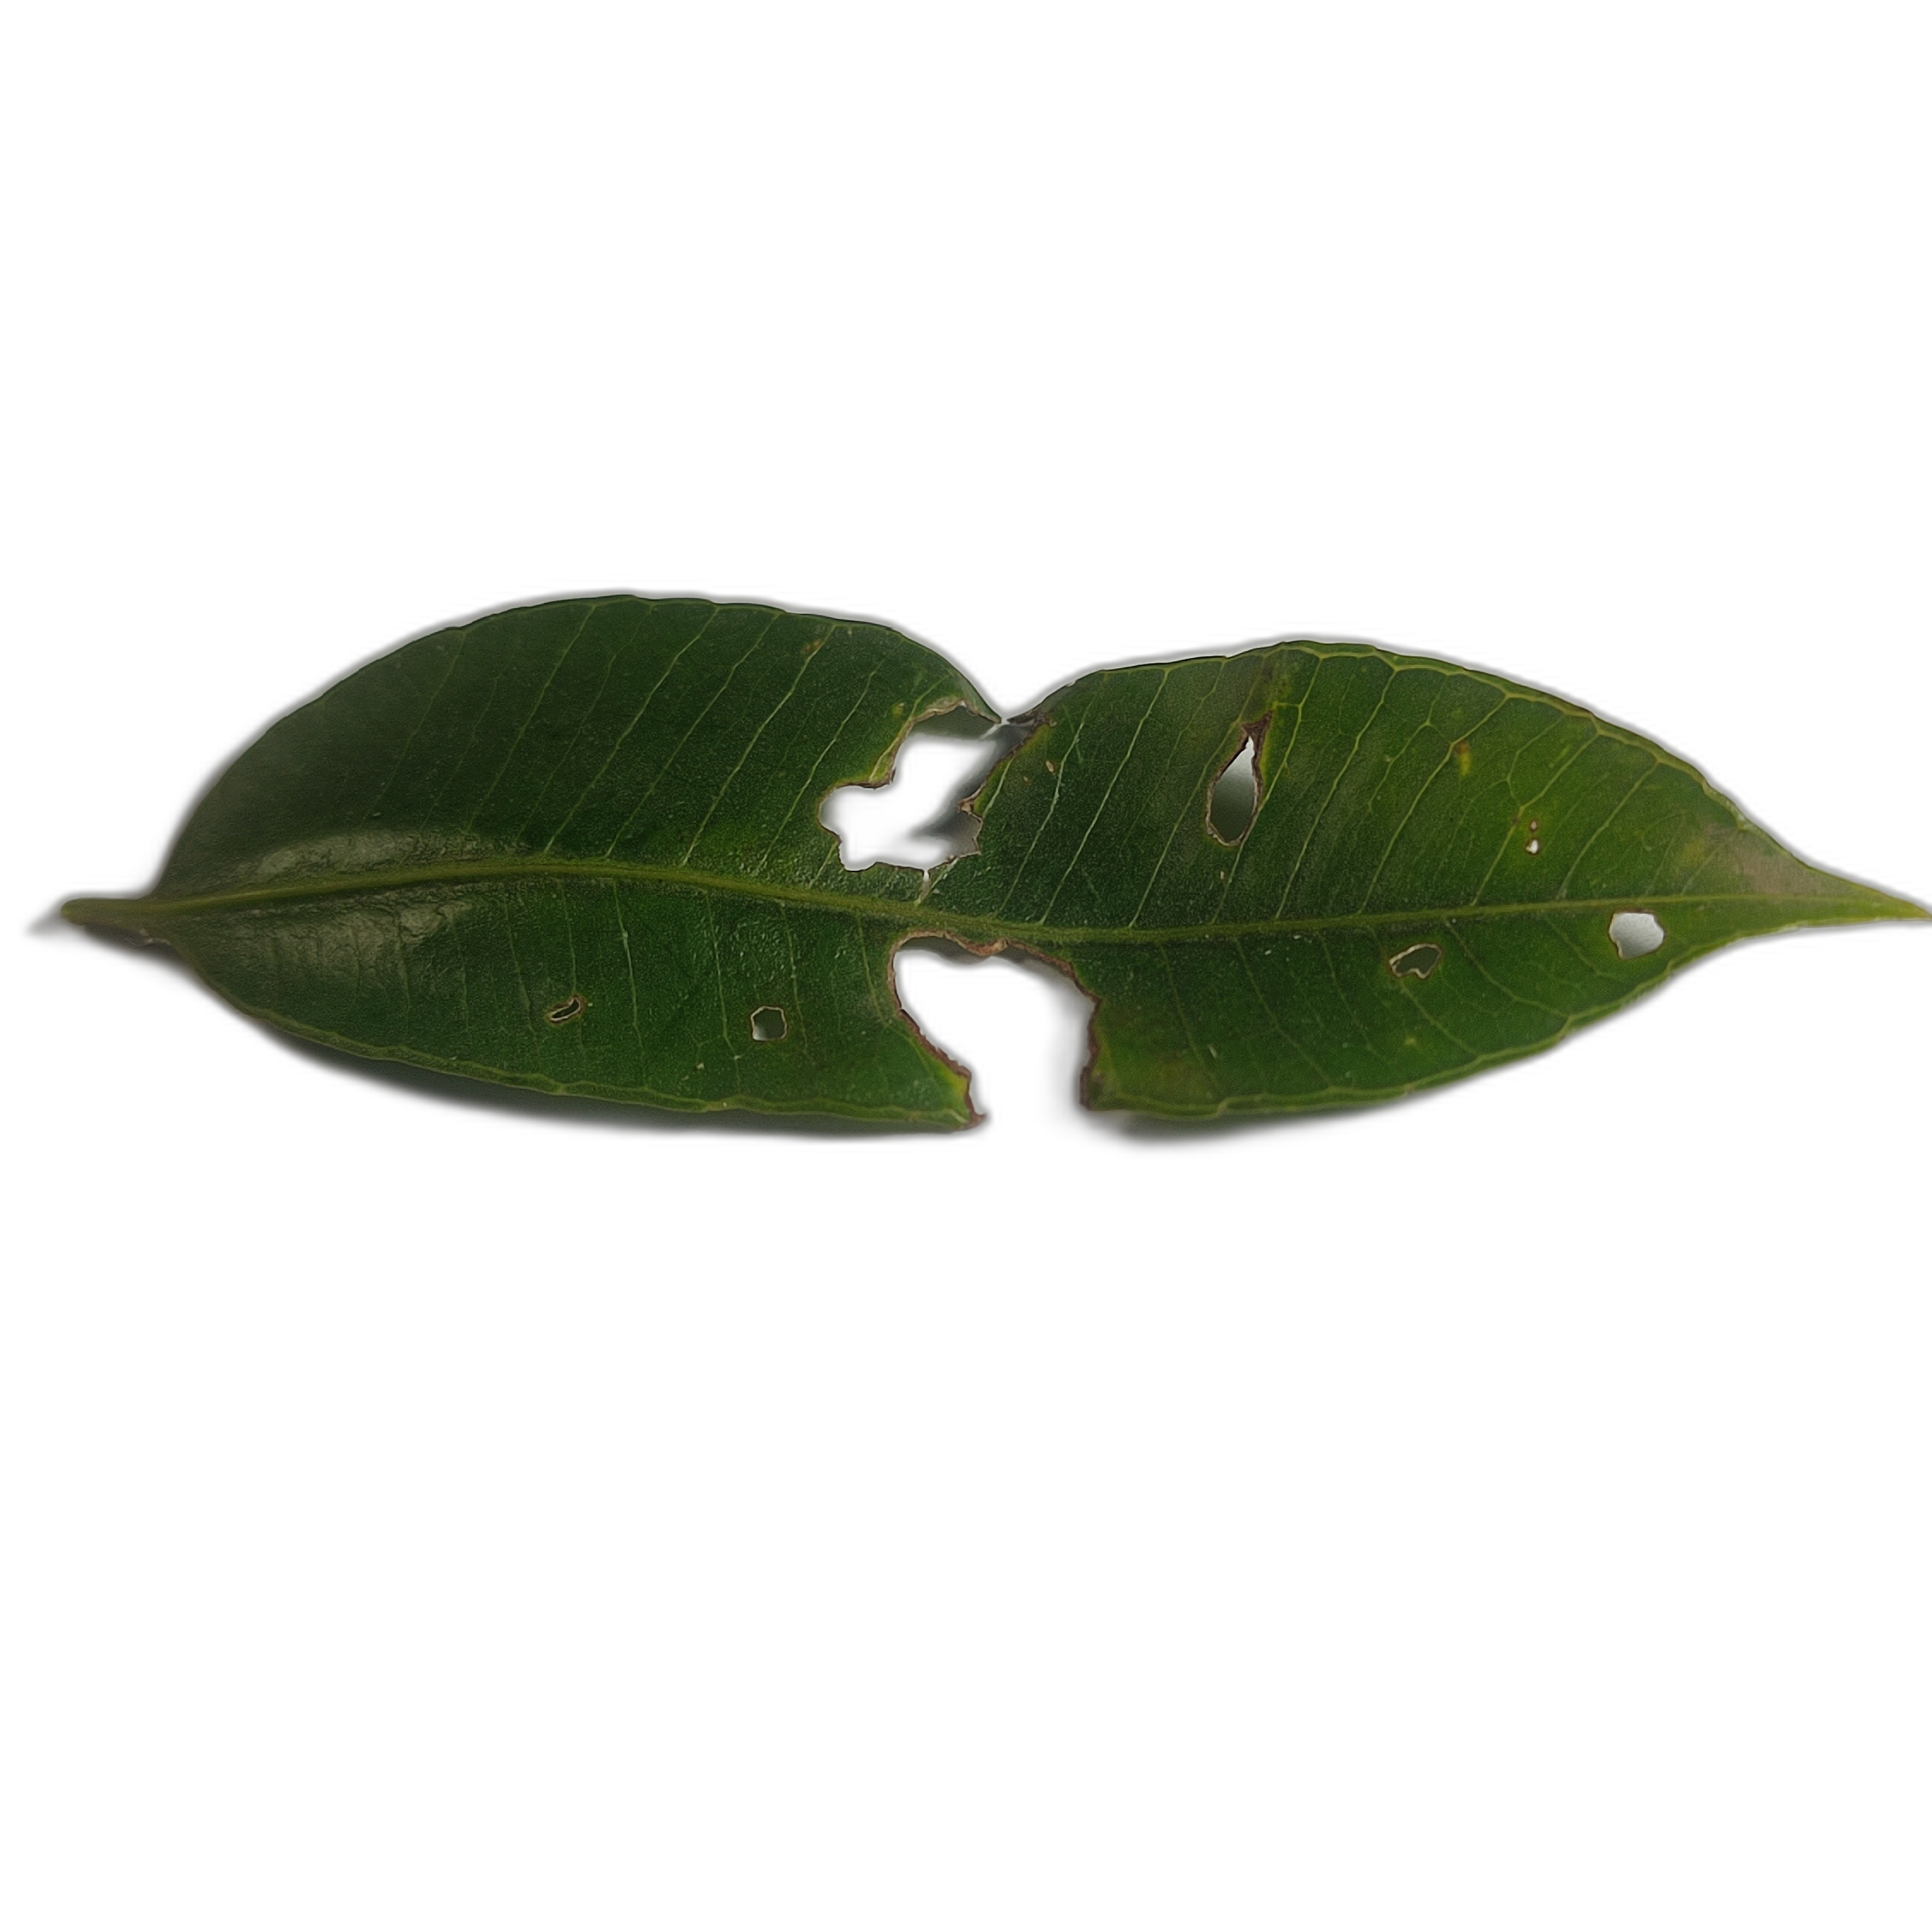
Label: not_healthy